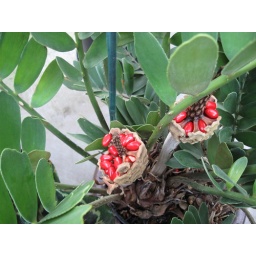
Really interesting plant in the Bromeliad House, the fruit is really something.